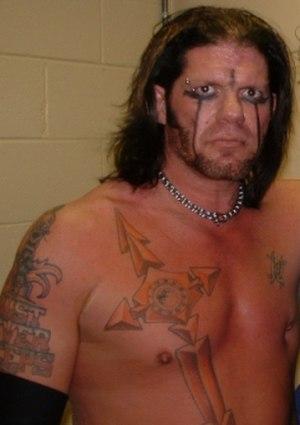
Raven's Nest est un clan de plusieurs catcheurs de l'Extreme Championship Wrestling commandée par Raven entre 1995 et 1997.
Scott Anthony Levy, plus connu le pseudonyme de Raven, est un catcheur semi-retraité, un acteur et un présentateur de podcast américain. Agent indépendant, il catche dans de nombreuses fédérations comme l'Extreme Championship Wrestling, la World Championship Wrestling, la World Wrestling Entertainment et Impact ! Wrestling. Il explose en popularité au milieu des années 1990 en créant et incarnant un personnage sombre qui se démarque par ses tactiques psychologiques de heel et sa gimmick inspirée de l'univers du grunge.